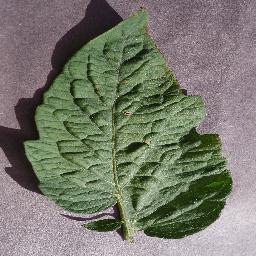
Label: Tomato___Target_Spot